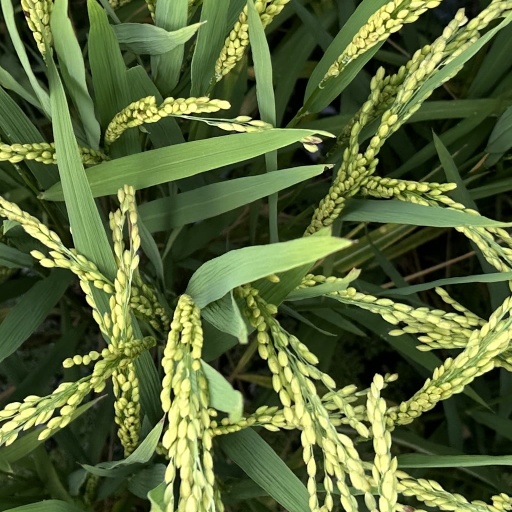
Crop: rice